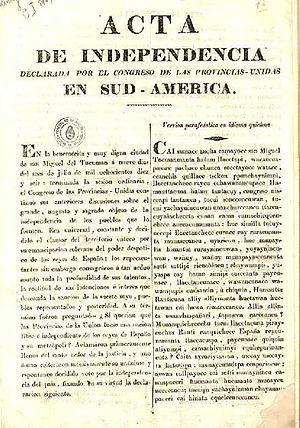
Le Congrès de Tucumán était une assemblée législative et constituante des Provinces Unies du Río de la Plata, qui se réunit entre 1816 et 1820, d’abord dans la ville de San Miguel de Tucumán, ensuite dans la capitale Buenos Aires. Elle fut appelée à siéger alors que le pouvoir, incarné par un Directoire unipersonnel secondé d’un comité législatif restreint, était confronté à un double contexte conflictuel : d’anarchie interne d’une part, provoquée par les tendances centrifuges des provinces dites de l’intérieur, sous la domination de caudillos locaux, et d’autre part de tentatives de reconquête du territoire par les royalistes espagnols. De cette assemblée, l’histoire argentine retiendra en particulier qu’elle sanctionna en 1816 la Déclaration d’indépendance de l’Argentine et qu’elle rédigea la Constitution unitaire de 1819.